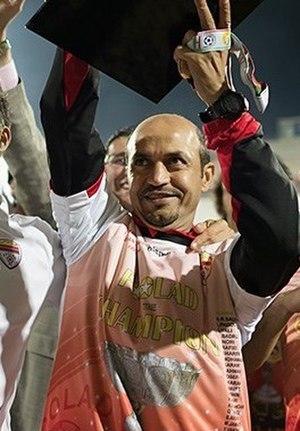
Naeem Saadavi est un joueur de football international iranien, qui évoluait au poste de défenseur, avant de devenir entraîneur.